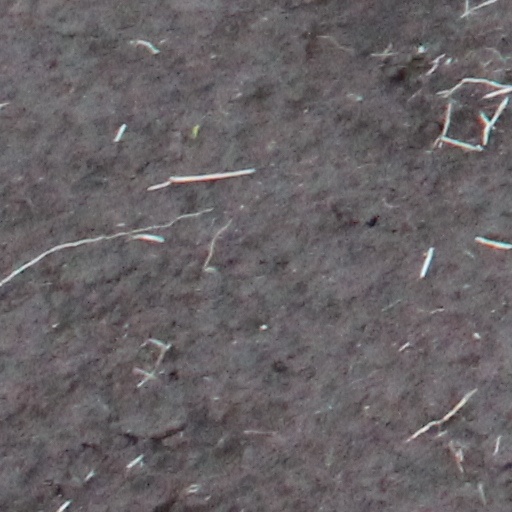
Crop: wheat